Minikino Film Week

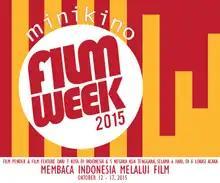
Minikino Filmweek 2015 official logo

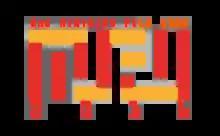
Official Logo 2nd Minikino Film Week

Held in Bali, Indonesia, 7 to 14 Oktober 2017. The festival presents 225 International Short Films, including Indonesia in 20 venues, in total of 138 events.